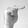
ASL letter: T